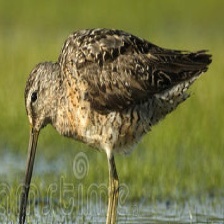
Species: SHORT BILLED DOWITCHER
Scientific name: LIMNODROMUS GRISEUS